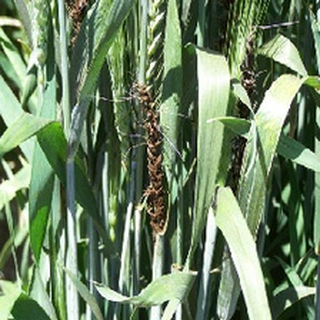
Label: wheat_smut